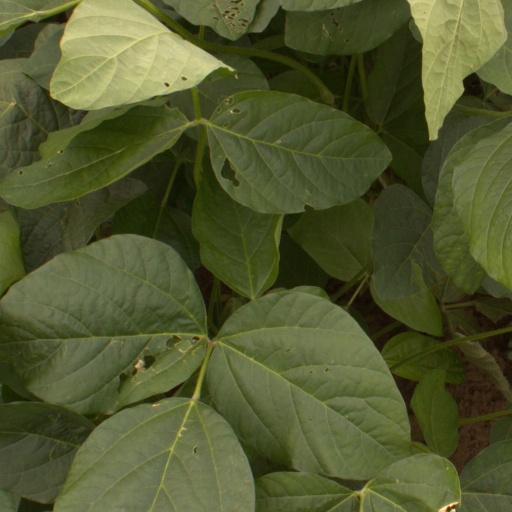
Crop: soybean